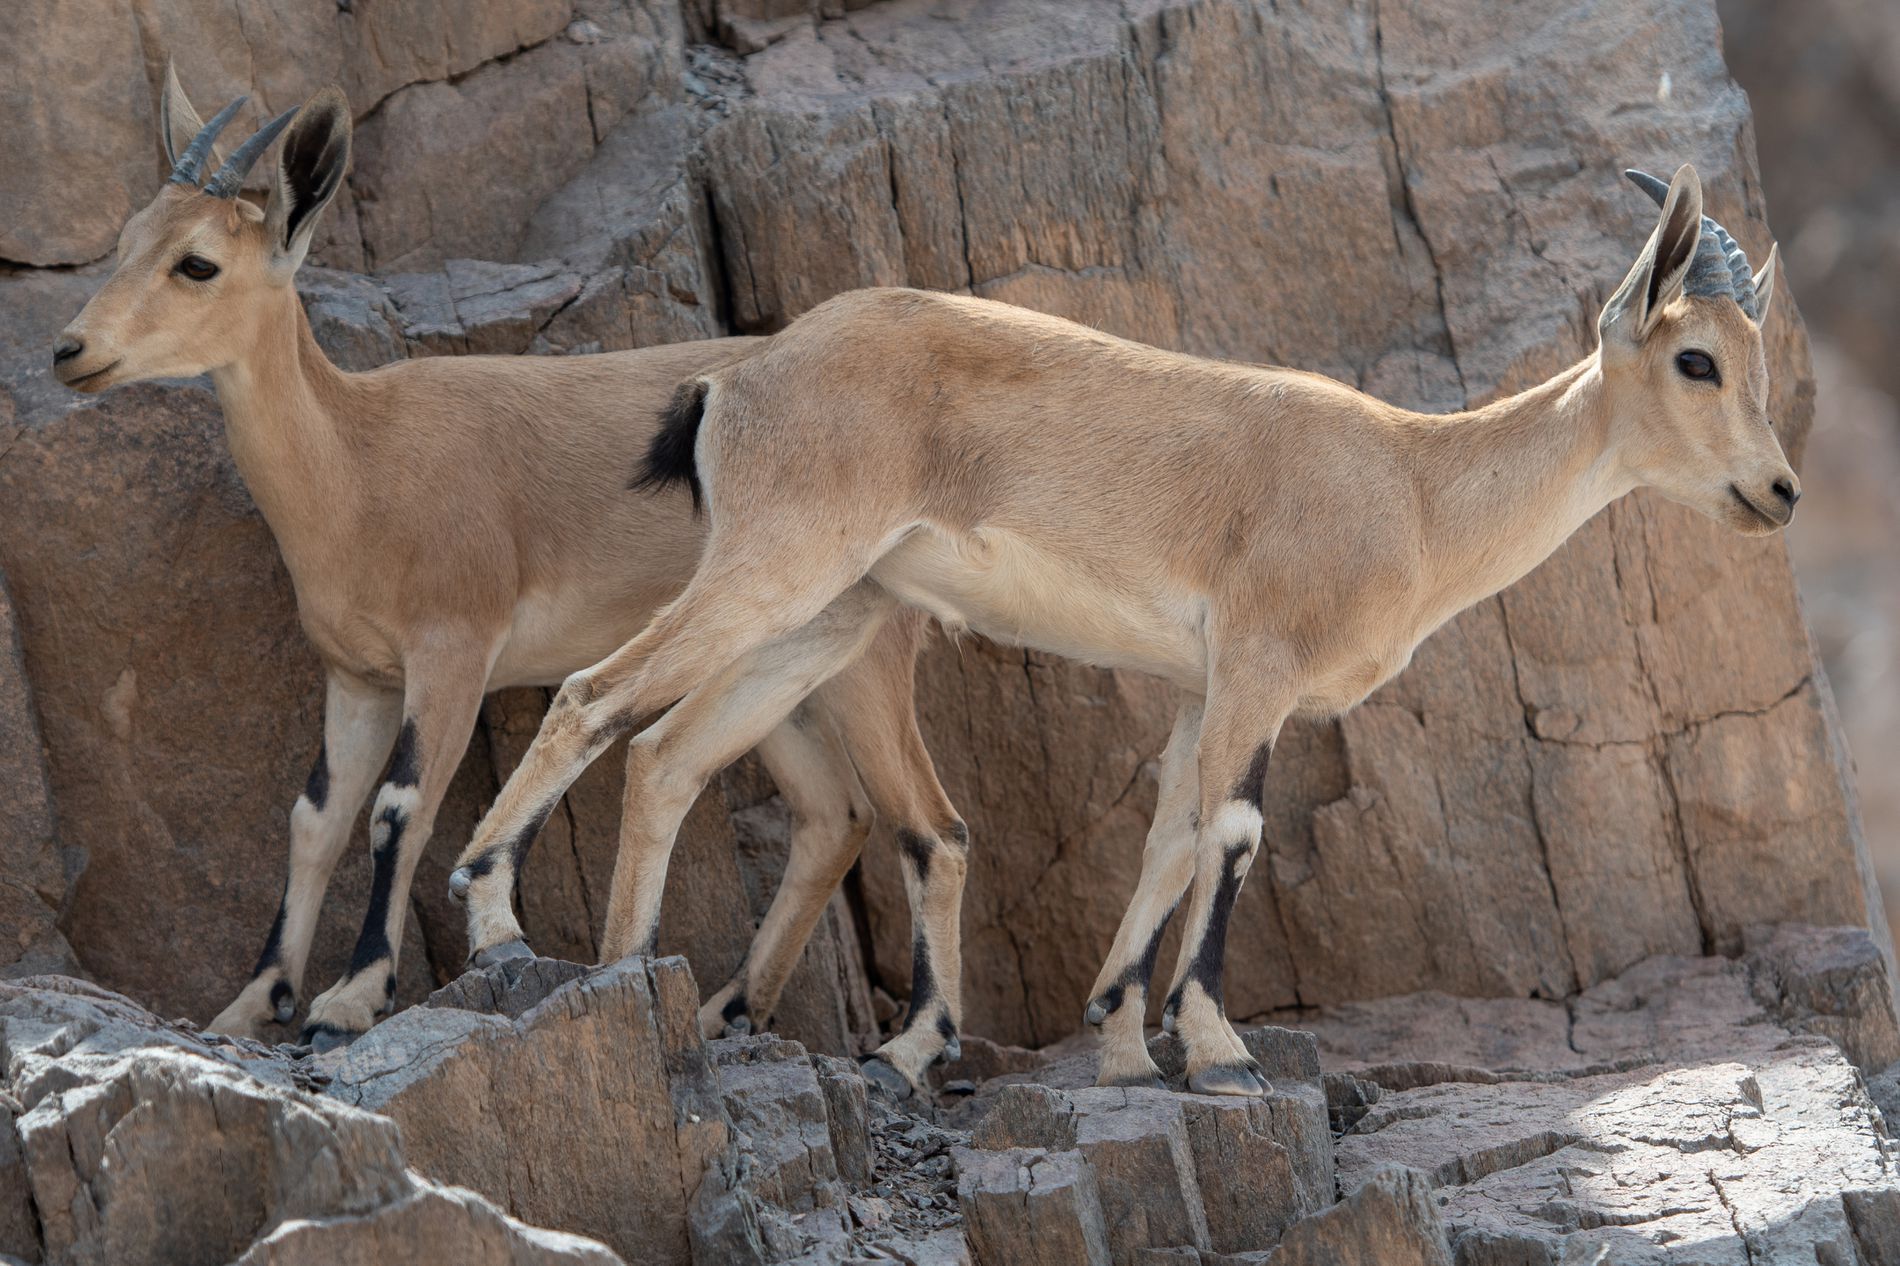
Two gazelles in the wild
In this picture, two medium-sized gazelles stand opposite each other. Each gazelle has gray horns. The two gazelles are beige, and some black on their legs. Standing in a high, rocky place.
Two medium-sized gazelles stand opposite each other. Each gazelle has gray antlers, and both gazelles are beige, with some black on their legs. The lighting is natural which appears to be sunlight. The documentary style shows the skill of the gazelles, and the low camera angle shows the height of the places. The general atmosphere suggests surveillance and tension.
Labels: Animal, Antelope, Impala, Mammal, Wildlife, Gazelle, Goat, Livestock, nature
Camera: NIKON CORPORATION NIKON D7500
Lens: 70.0-200.0 mm f/2.8, AF-S Nikkor 70-200mm f/2.8G ED VR II
Aperture: F2.8
Exposure: 1/800 sec
ISO: 50
Focal length: 135.0 mm